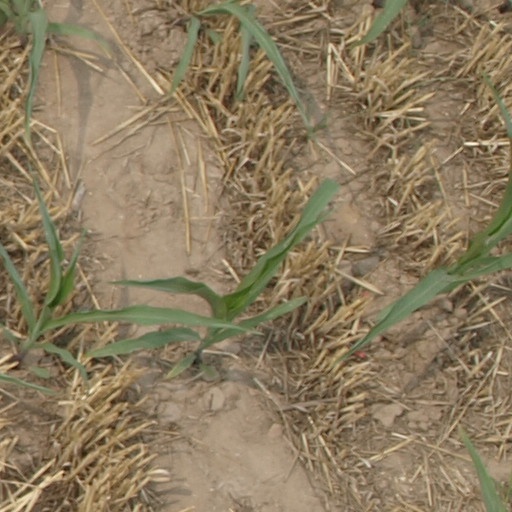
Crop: maize; corn